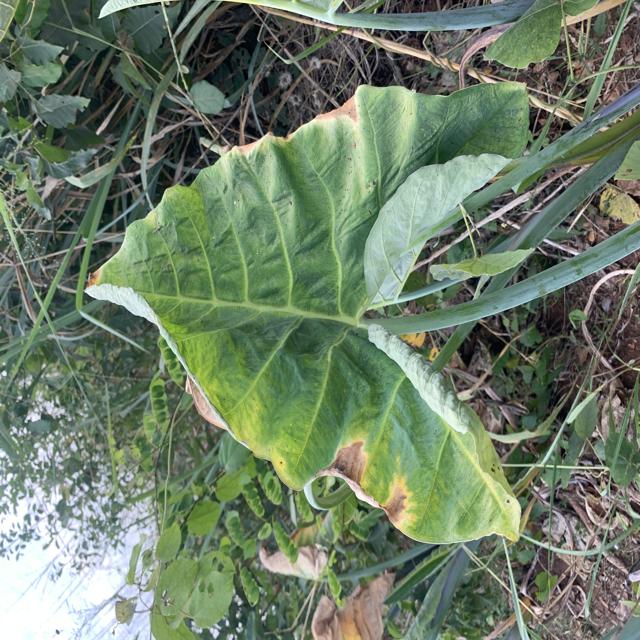
Label: Early_Blight